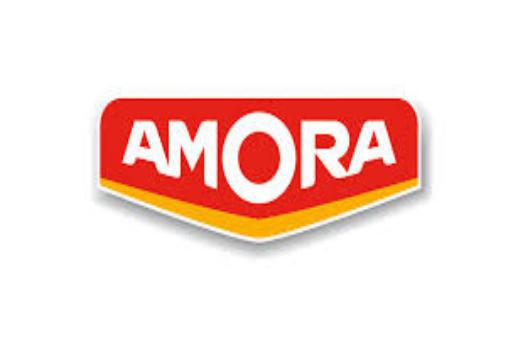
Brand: Amora
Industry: Food